Pedro Rodríguez (motorcyclist)

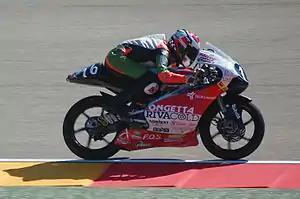
Rodríguez at the 2010 Aragon Grand Prix

Pedro Rodríguez González (born 12 August 1994 in Zaragoza) is a former Spanish Grand Prix motorcycle racer. He currently races in the RFME Superstock 1000 Championship aboard a BMW S1000RR, and has previously competed in the Spanish CEV 125GP Championship, the Spanish Moto3 Championship, the Spanish Moto2 Championship, the European Superstock 600 Championship and the RFME Superstock 600 Championship.